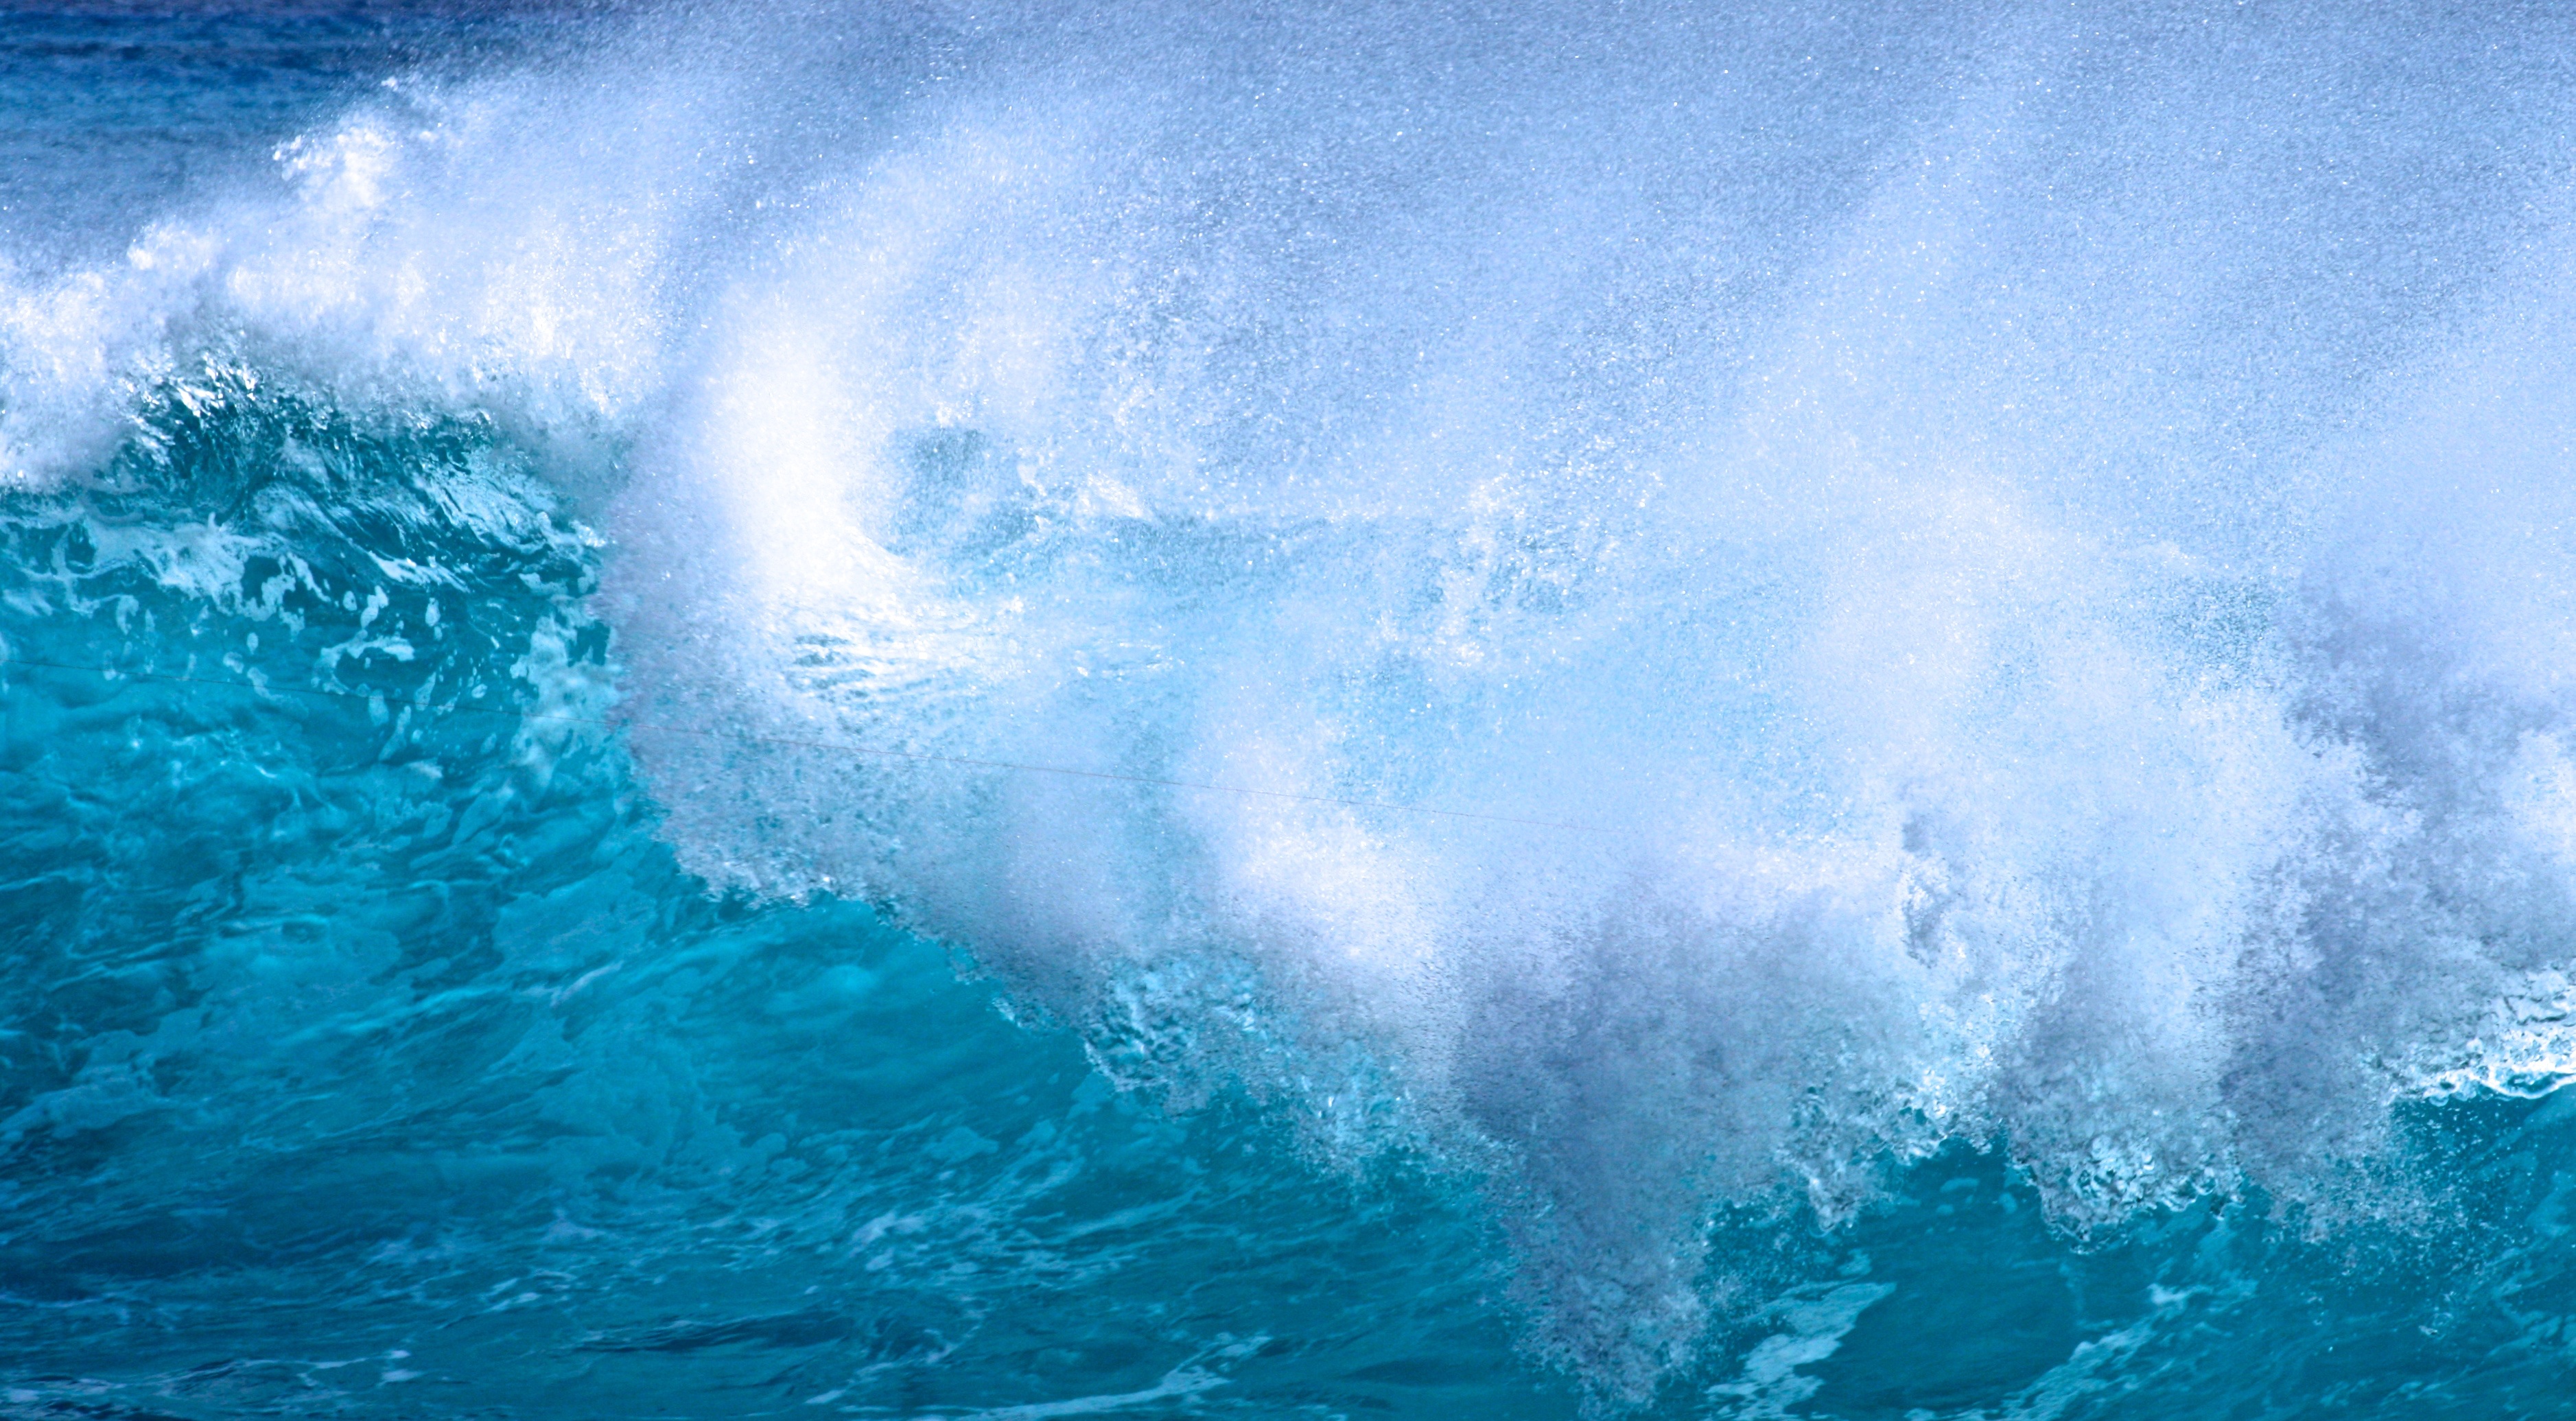
sea, water, ocean, shore, wave, wet, tide, surf, surfing, splash, spray, blue, pacific, water sport, ocean waves, geological phenomenon, wind wave, bodyboarding